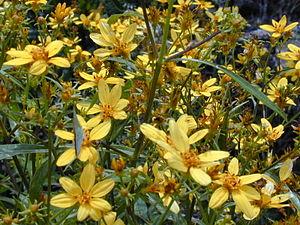
Bidens micrantha est une espèce de plante de la famille des Asteraceae.